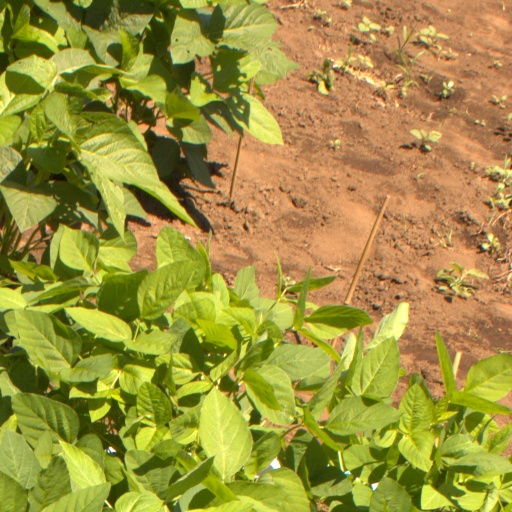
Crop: soybean